Elyria High School

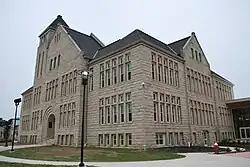
Washington Building, 2012

Elyria High School is a public high school in Elyria, Ohio. Founded in 1830, it is notable for being the first chartered high school west of the Allegheny Mountains. Elyria High School athletic teams are known as the Pioneers and compete in the Southwestern Conference.